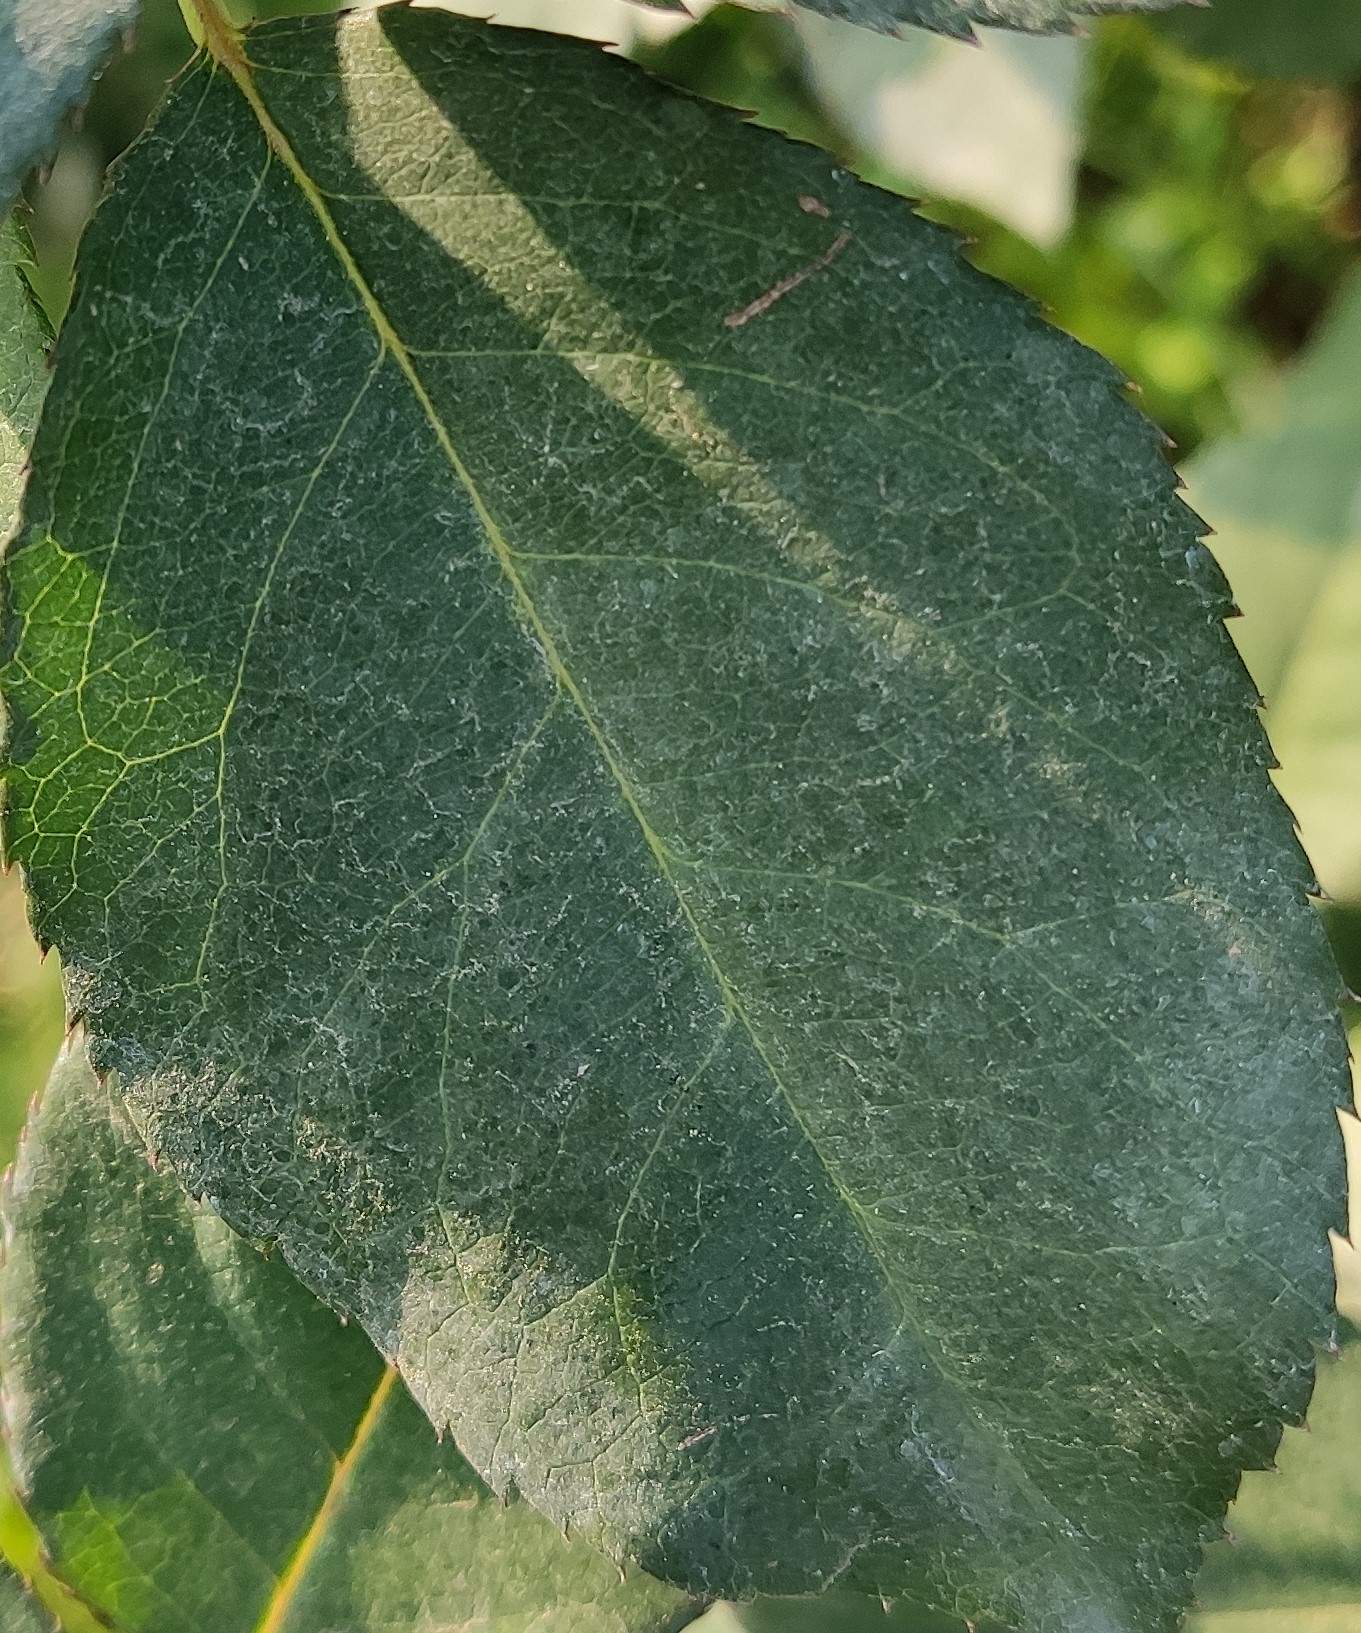
Label: Fresh Leaf